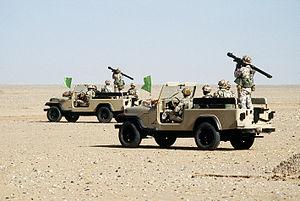
Le corps expéditionnaire égyptien envoyé fut déployé pendant la seconde guerre du golfe à la suite du sommet de la Ligue arabe au Caire du 10 août 1990 ou l'Irak est condamné pour son invasion du Koweït et ou la ligue approuve l'envoi de troupes arabes ainsi que le déploiement des forces américaines en Arabie.